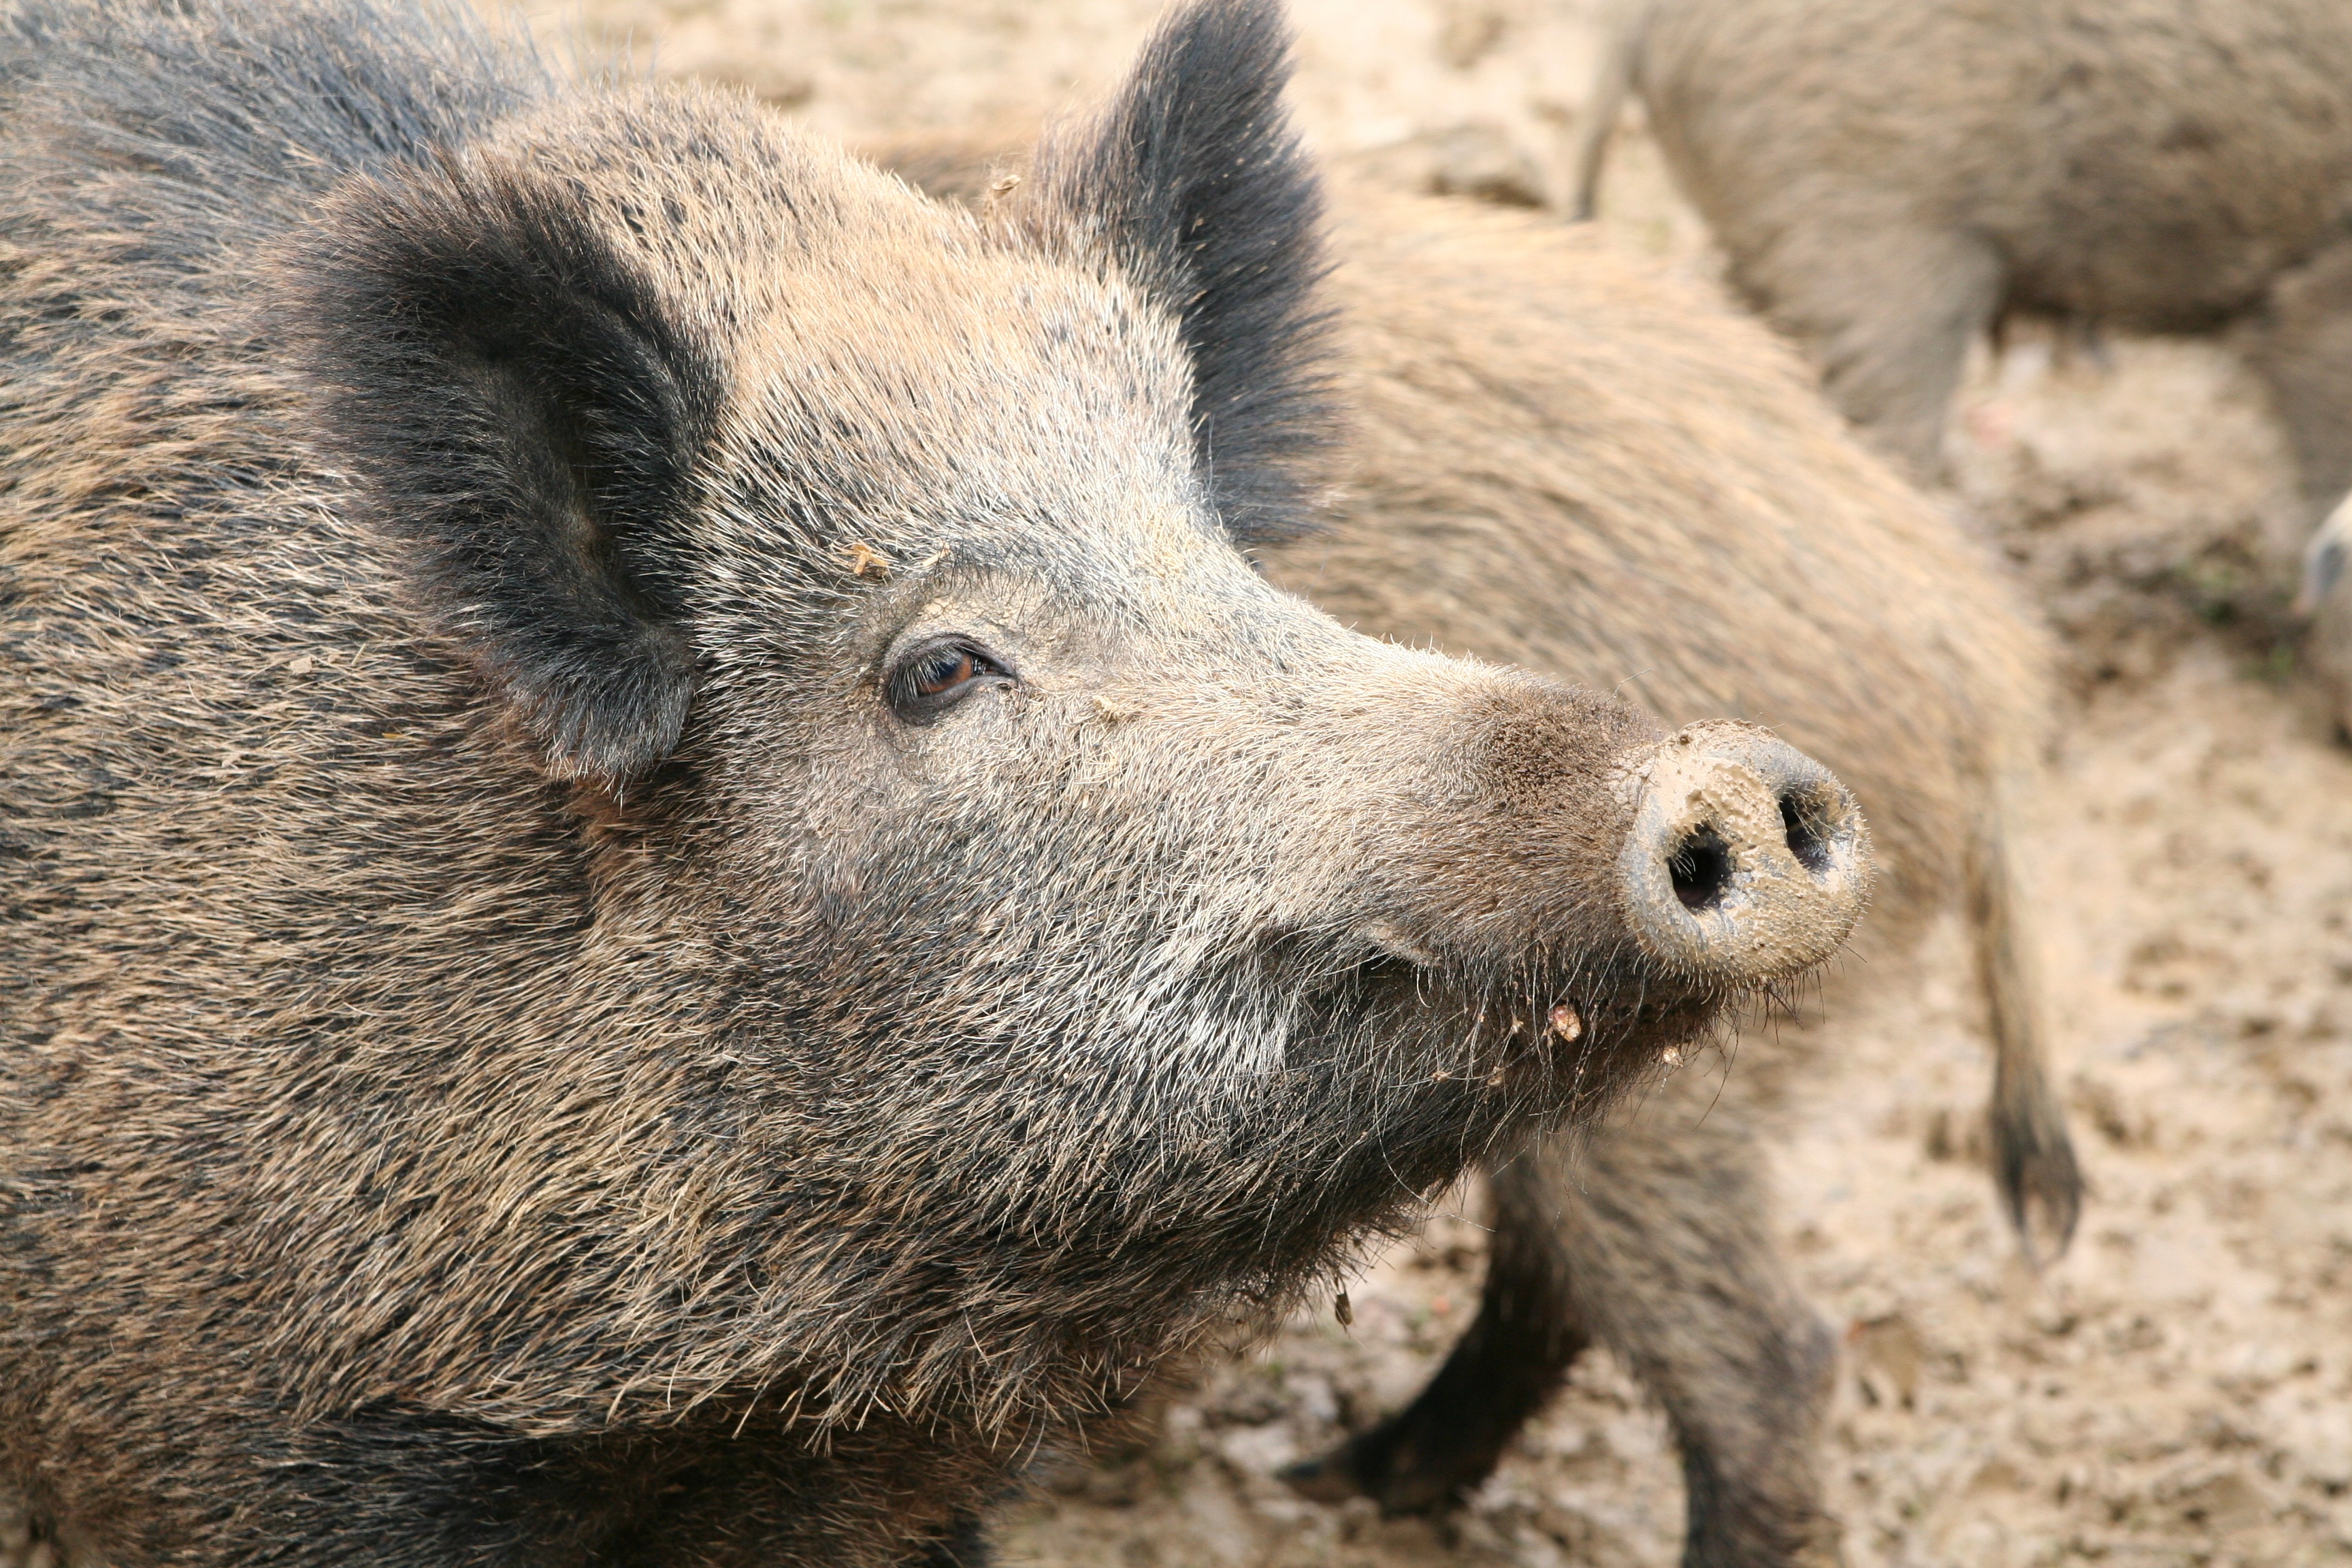
animal, wildlife, wild, mammal, fauna, boar, wild animal, sow, snout, vertebrate, pig, bristles, wild boar, domestic pig, pig like mammal, peccary